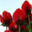
Label: poppy